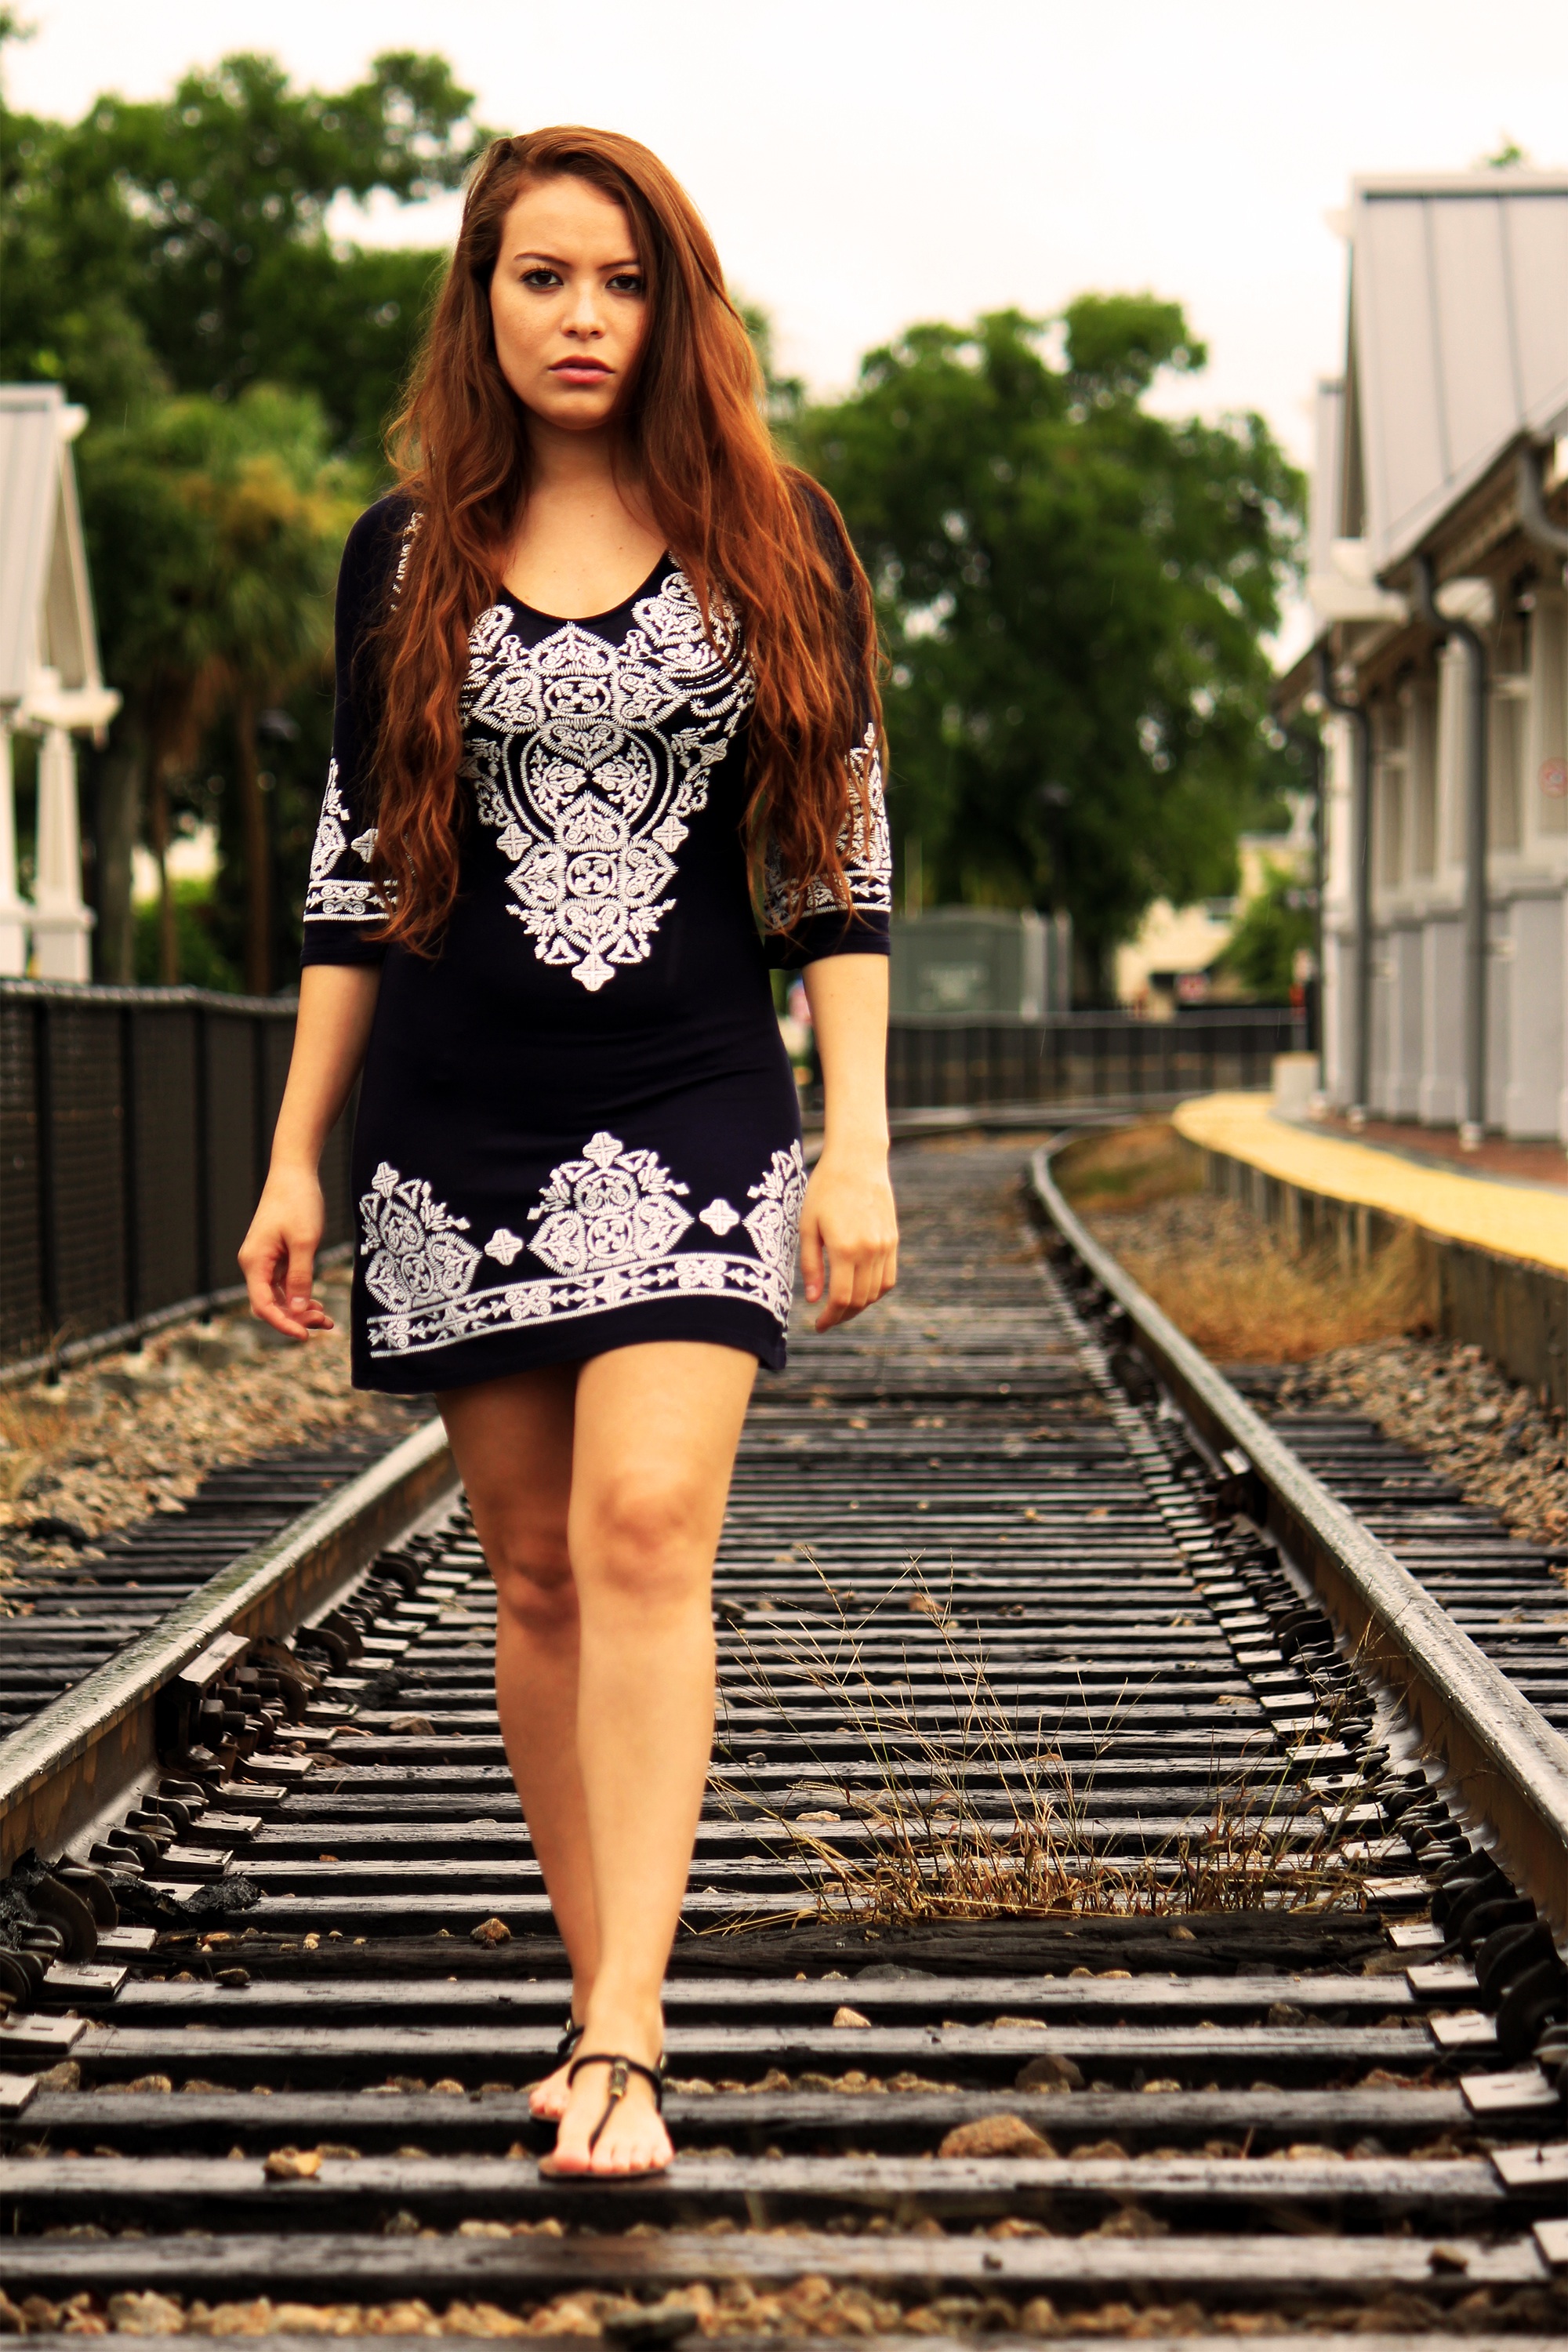
model, spring, fashion, clothing, season, dress, photo shoot, supermodel